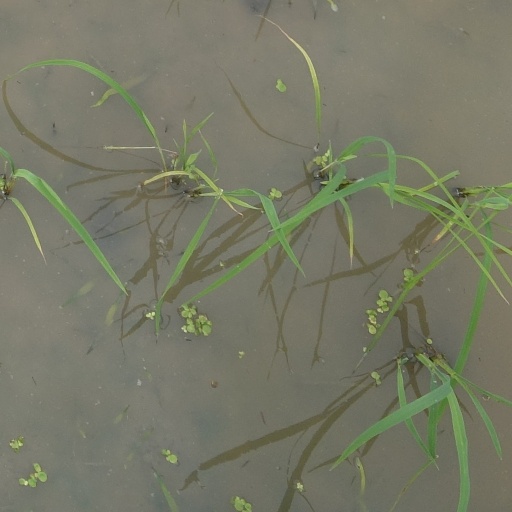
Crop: rice